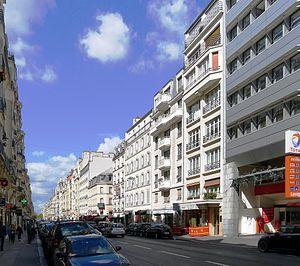
Rue de Courcelles - Paris XVII
La rue de Courcelles est une voie des 8ᵉ et 17ᵉ arrondissements de Paris.